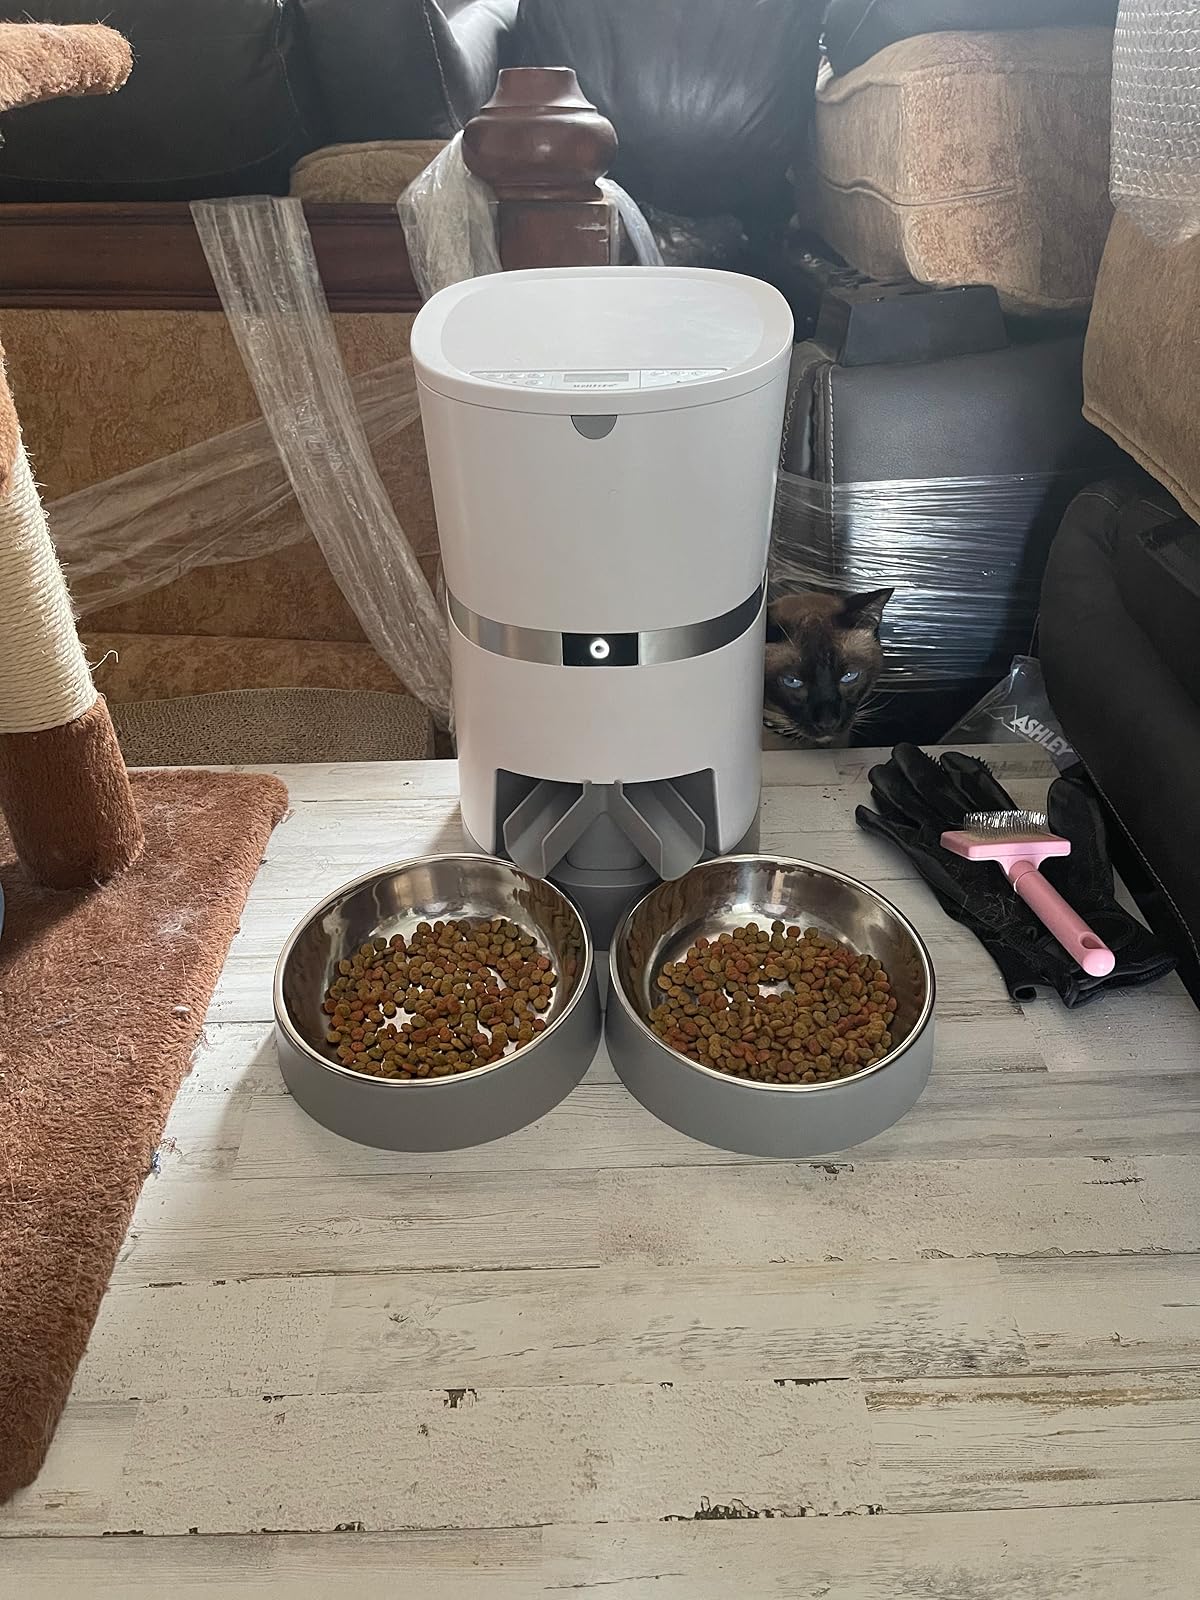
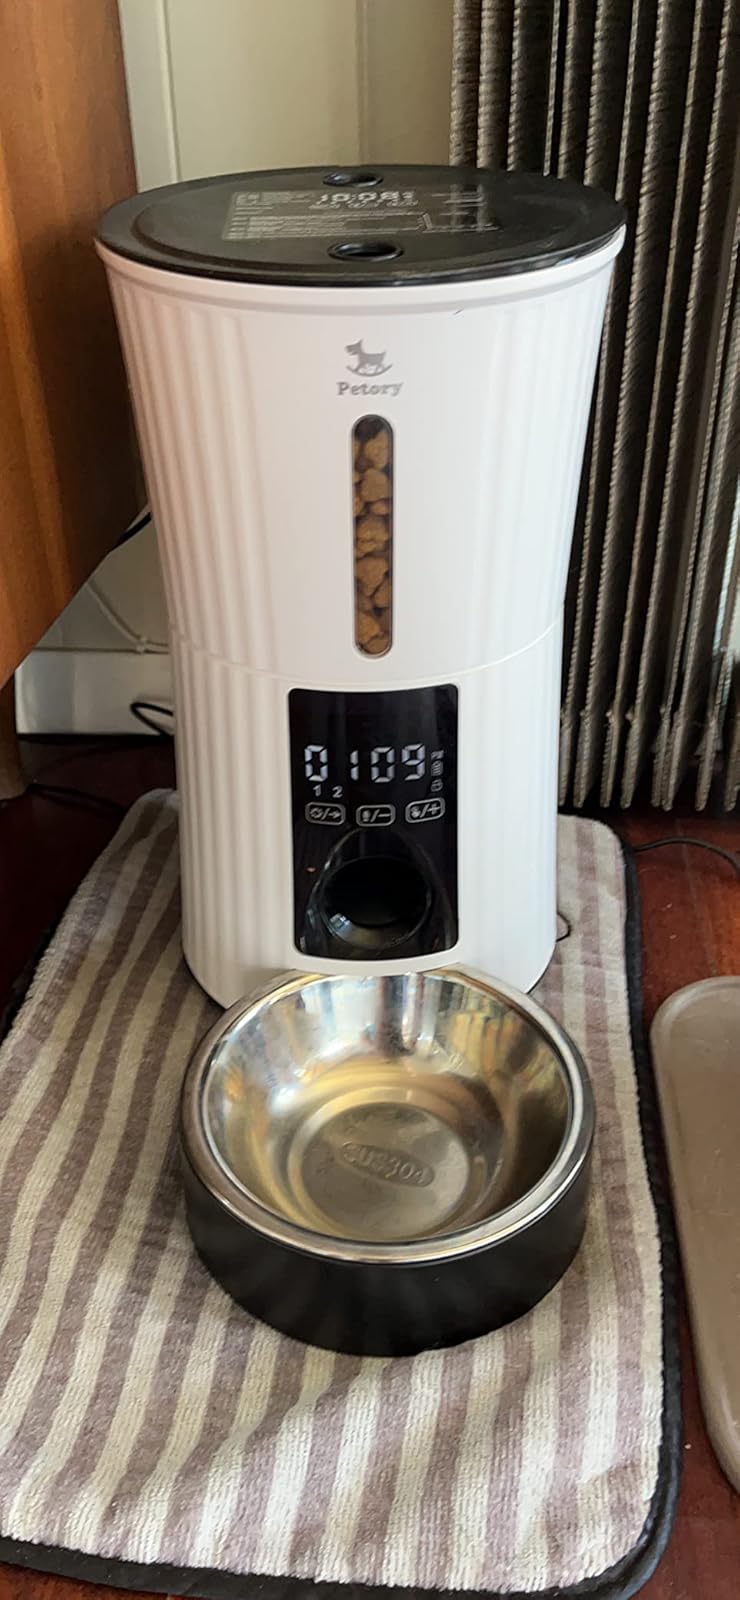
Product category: items_feeder
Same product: no